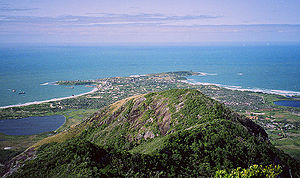
Anosy
Udsigt over Tolanaro
Anosy er en region på Madagascar beliggende i den tidligere provins Toliara på den sydøstlige del af øen. Den grænser mod vest til regionen Androy, mod øst til Atsimo-Atsinanana og mod nord til Ihorombe.